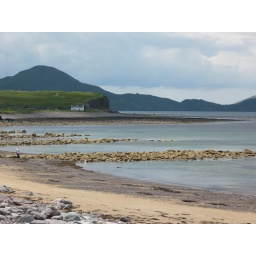
Charlie Chaplin use to stay in the white house in the background of this photo on his visits to Ireland